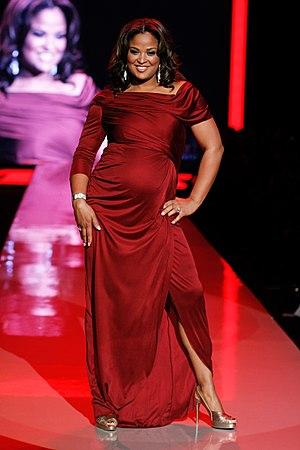
La quatrième saison de Dancing with the Stars, émission américaine de télé réalité musicale, est commencé le 19 mars 2007 sur le réseau ABC. Cette émission est animée par Tom Bergeron et Samantha Harris.